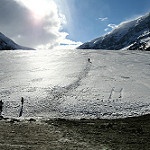
Label: glacier